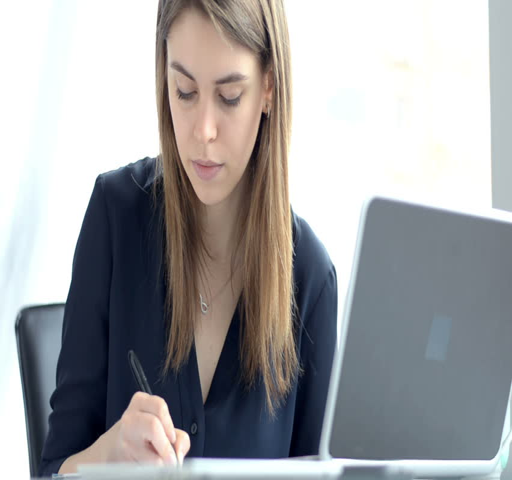
a business woman writes notes down and works on a laptop computer